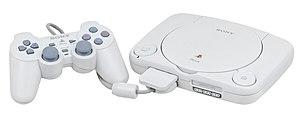
Un certain nombre de modèles de la consoles de jeux vidéo PlayStation de Sony ont été produits.
La PlayStation est une console de jeux vidéo de cinquième génération, produite par Sony Computer Entertainment à partir de 1994. La PlayStation originale fut la première machine de la gamme PlayStation, déclinée ensuite en PSone.